Assadollah Adeli

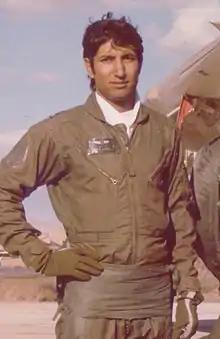

Assadollah Adeli is an Iranian retired fighter pilot on the Grumman F-14 Tomcat who served during the Iran–Iraq War. He was an elite pilot in the Iranian Air Force, and in 1977 he was one of the few pilots in the Imperial Iranian Air Force who were selected to fly the F-14. He flew the aircraft between 1980 and 1988, during the Iran-Iraq war.